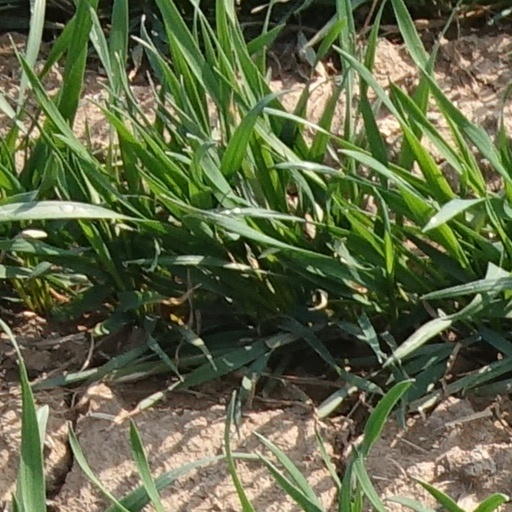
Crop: wheat